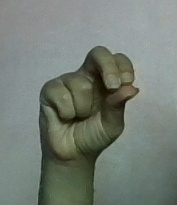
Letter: gaaf